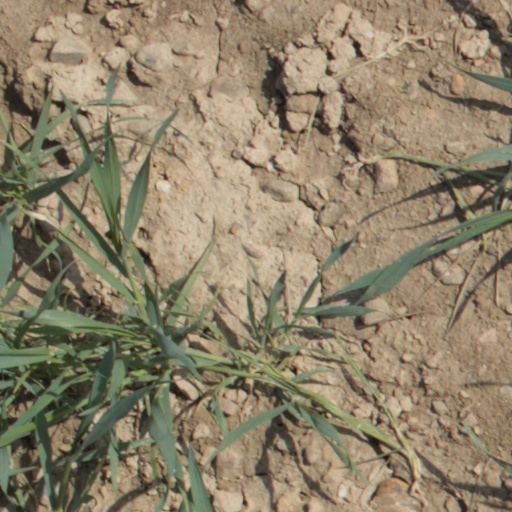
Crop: wheat